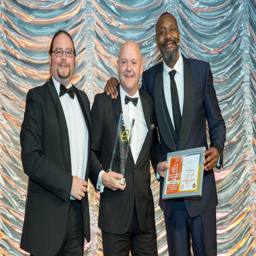
person ready to accept the award from comedian